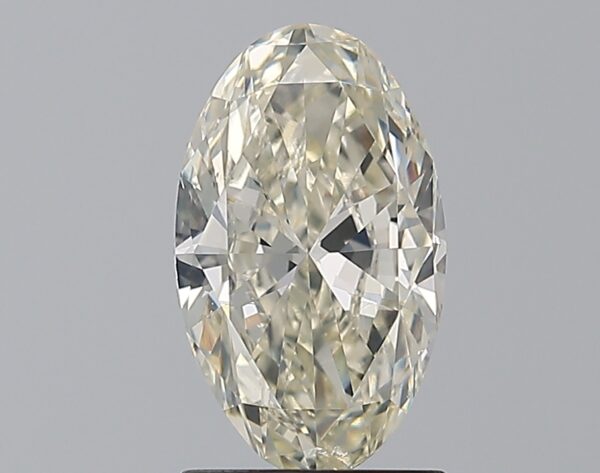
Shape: oval
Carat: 1.5
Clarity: SI2
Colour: K
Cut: VG
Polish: VG
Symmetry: VG
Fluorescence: ST
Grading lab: GIA
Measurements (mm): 10.11 x 6.06 x 3.57